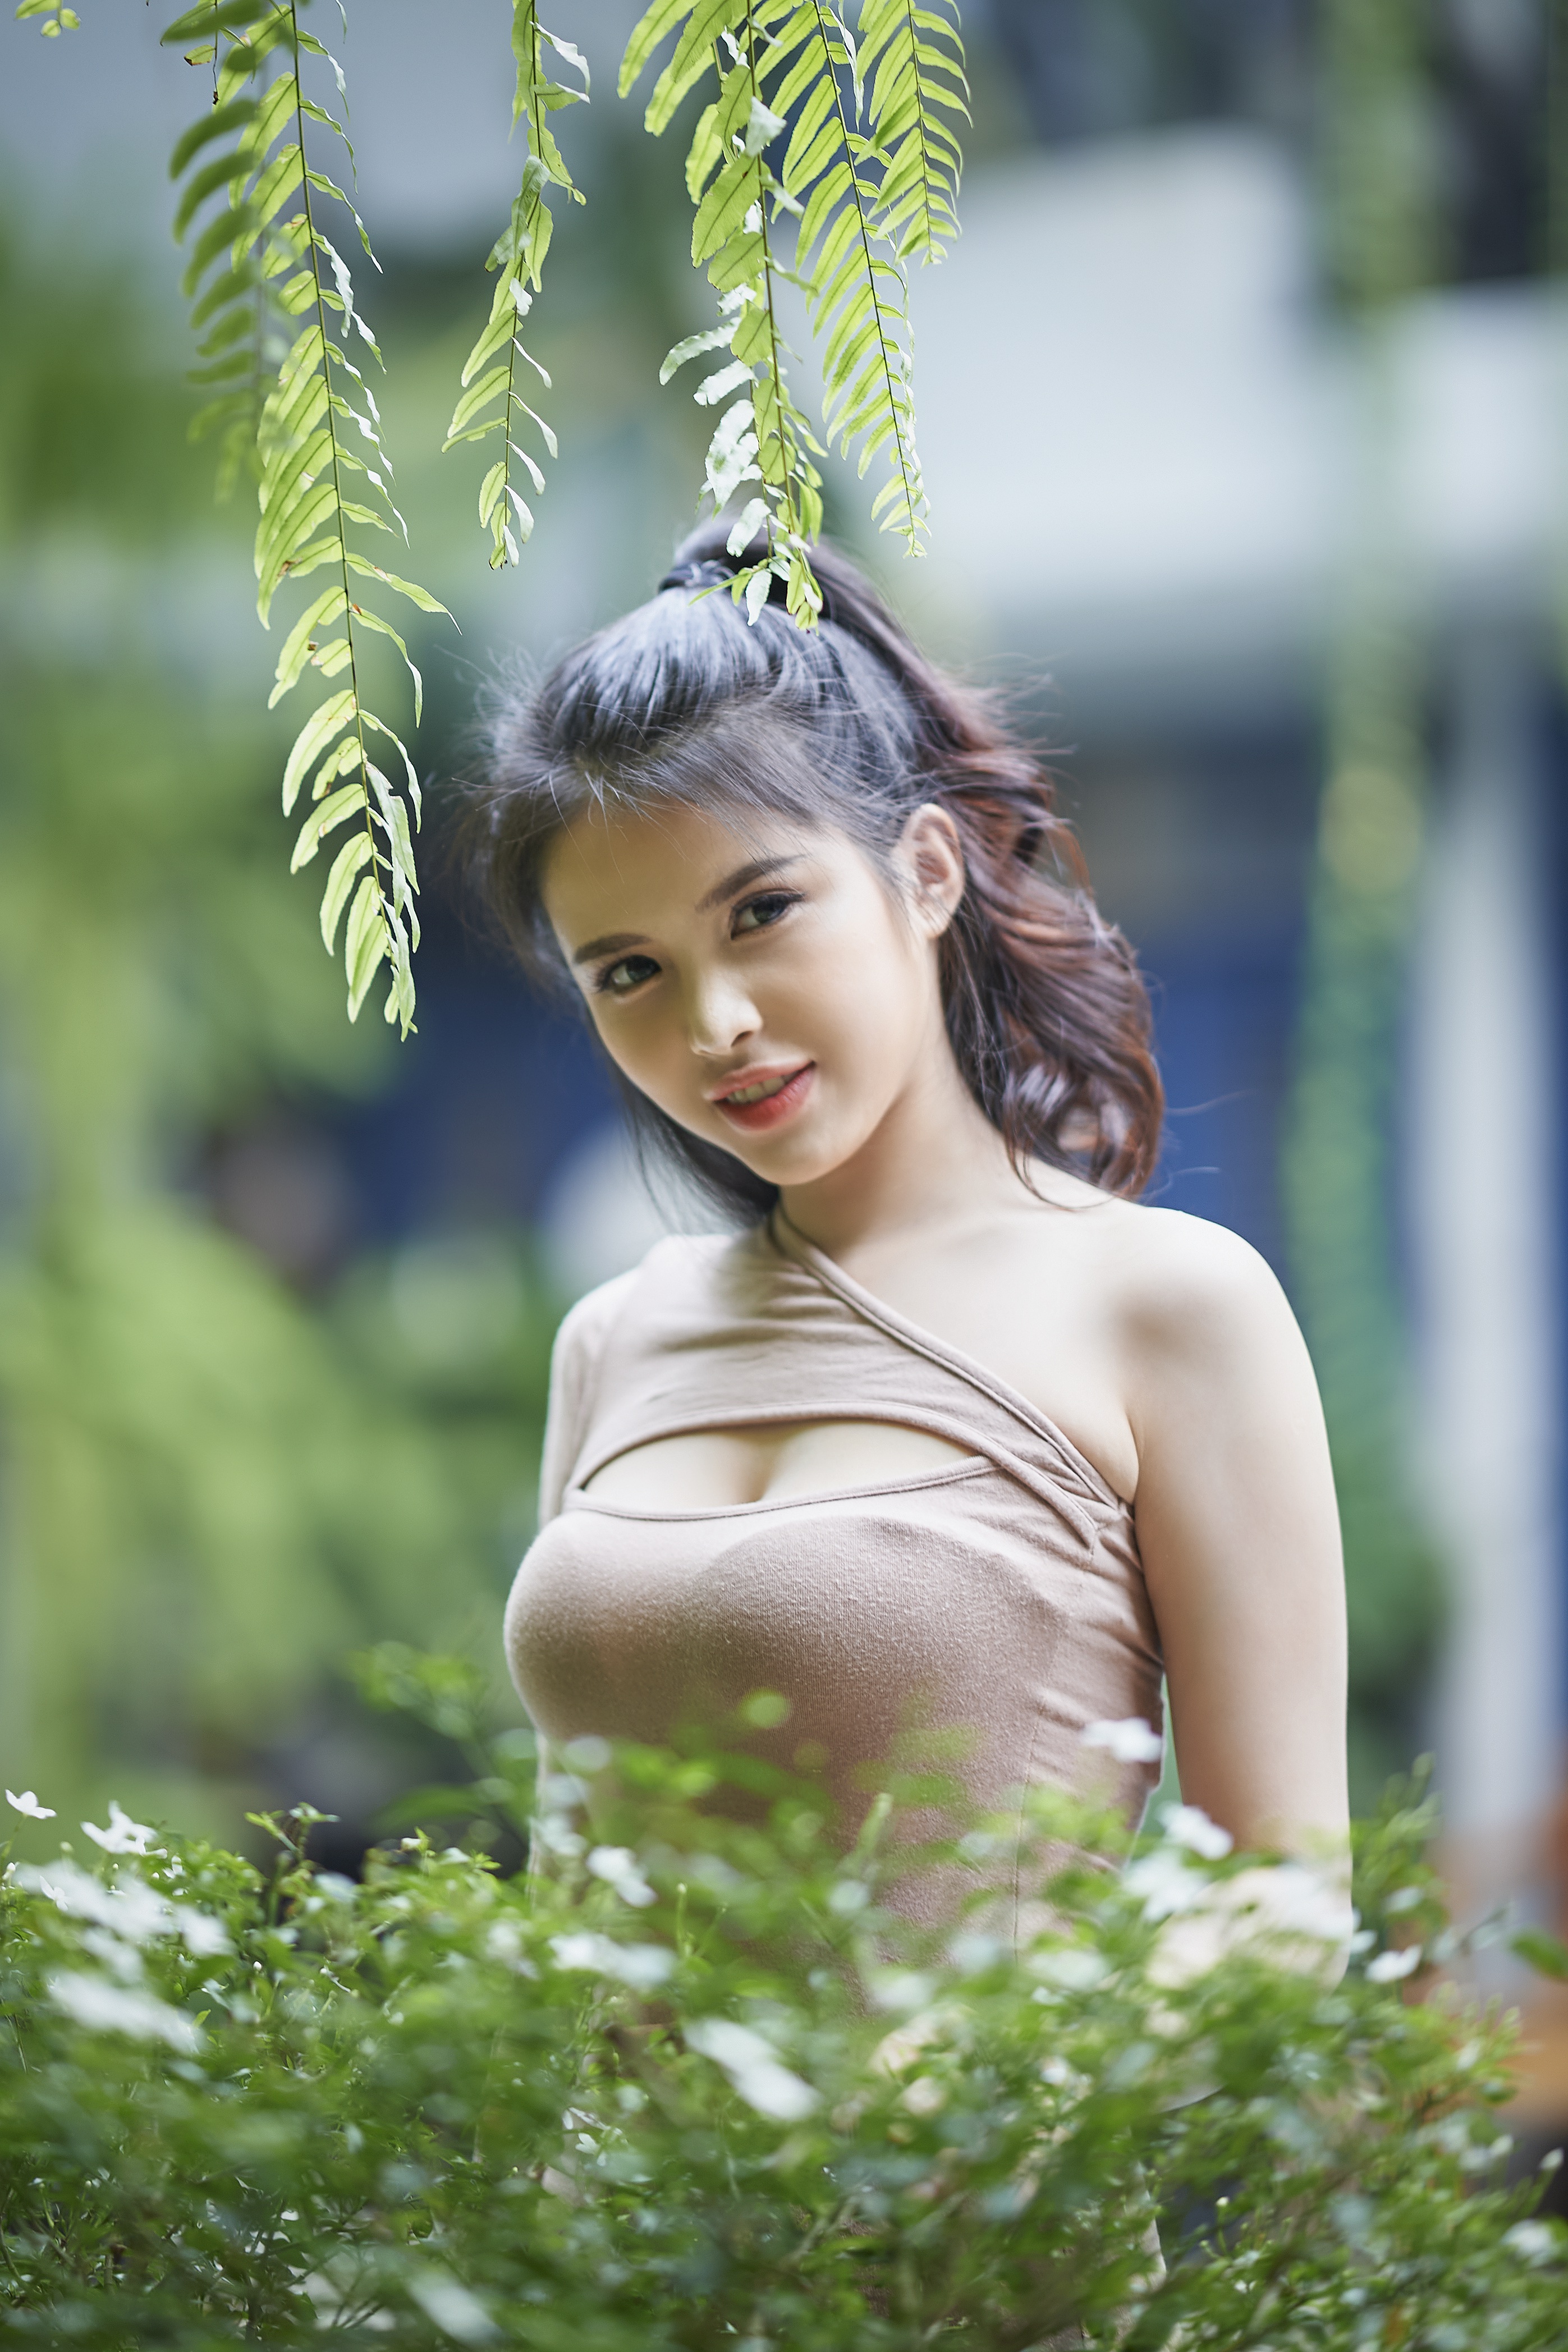
beauty, woman, hair, hairstyle, plant, eye, People in nature, dress, leaf, botany, flash photography, happy, grass, sunlight, fawn, tree, headpiece, summer, long hair, forest, jewellery, blond, formal wear, brown hair, child, fashion accessory, woodland, hair accessory, landscape, gown, portrait photography, jungle, garden, sitting, necklace, photo shoot, bridal accessory, feather, fun, portrait, ceremony, bridal clothing, child model, model